Proxima (film)

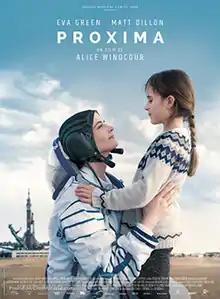
Film poster

Proxima is a 2019 French drama film, directed by Alice Winocour.